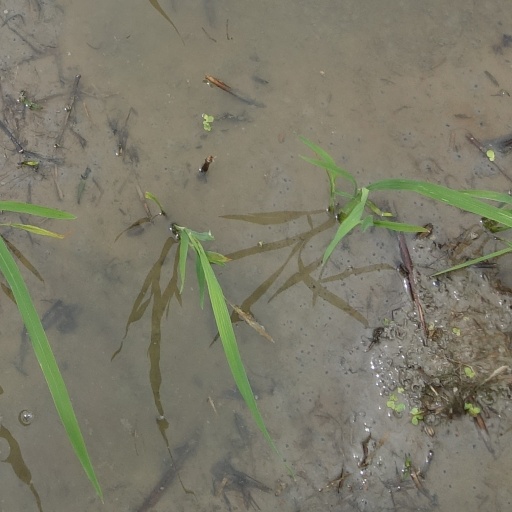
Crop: rice